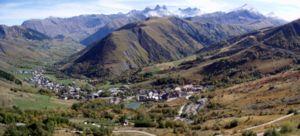
Le massif des Arves est un massif des Alpes françaises situé sur les départements de la Savoie, de l'Isère et des Hautes-Alpes. L'Oisans couvre une partie du massif.